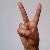
The image shows a hand gesture representing the letter 'V' in Indian Sign Language.